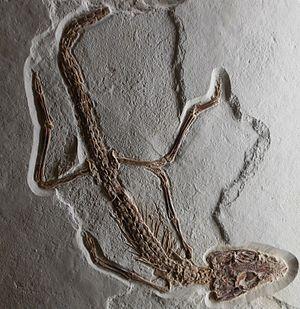
Alligatorellus est un genre éteint de petits reptiles crocodyliformes néosuchiens basaux semi-aquatiques, du clade des Atoposauridae.